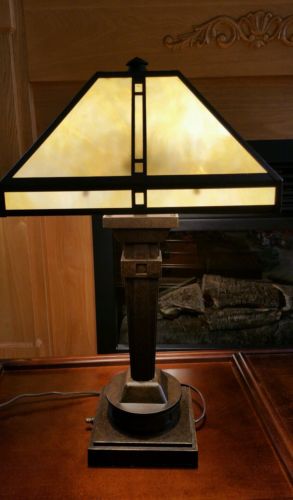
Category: lamp